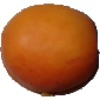
Label: Apricot 1